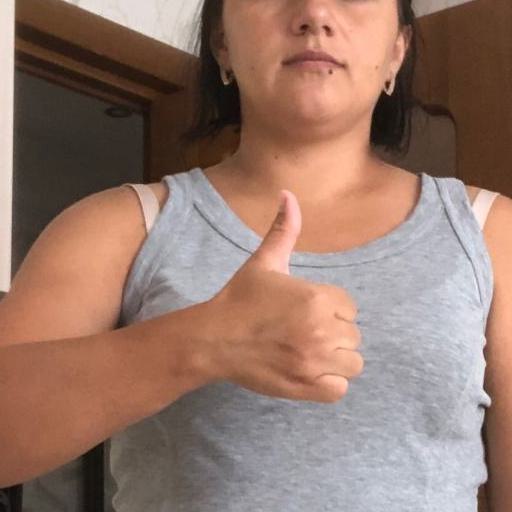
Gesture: like